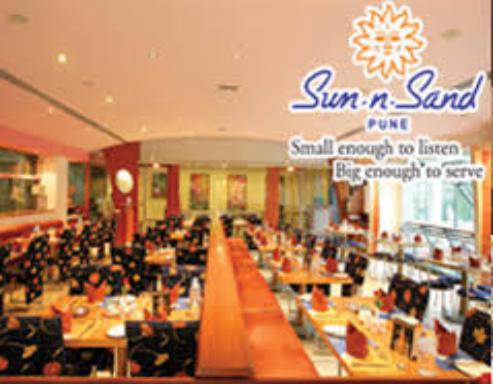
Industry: Leisure